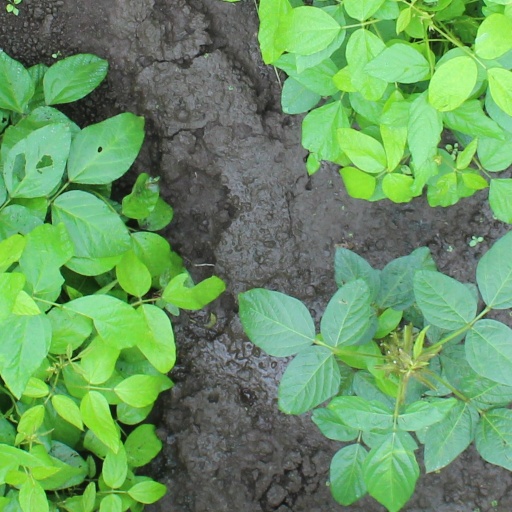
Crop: soybean